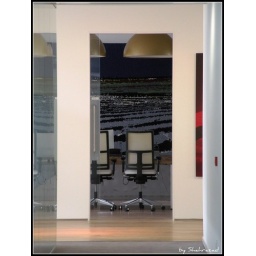
Vergaderzaal van de onlangs door koningin Beatrix geopende Nederlandse ambassade in Brussel